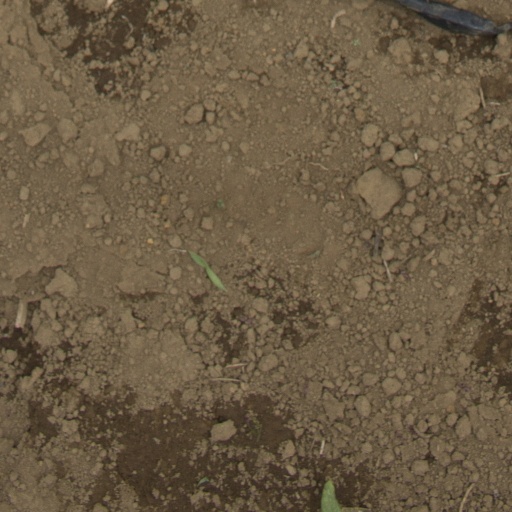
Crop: Jerusalem artichoke